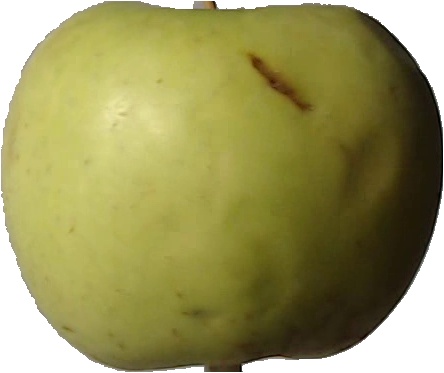
Label: apple_golden_3